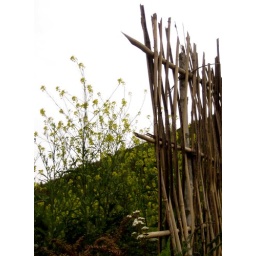
flowers by a bamboo fence